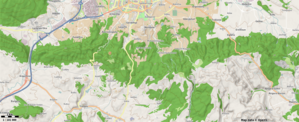
Les montagnes de Vitoria-Gasteiz sont un massif qui se situe dans la province de l'Alava et l'enclave de Treviño dans les Montagnes basques, au sud de la ville de Vitoria-Gasteiz.